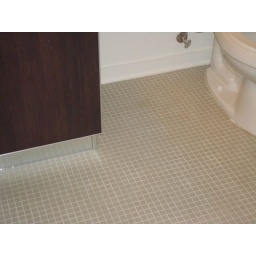
closeup of bathroom floor (same in master)